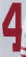
Number: 4